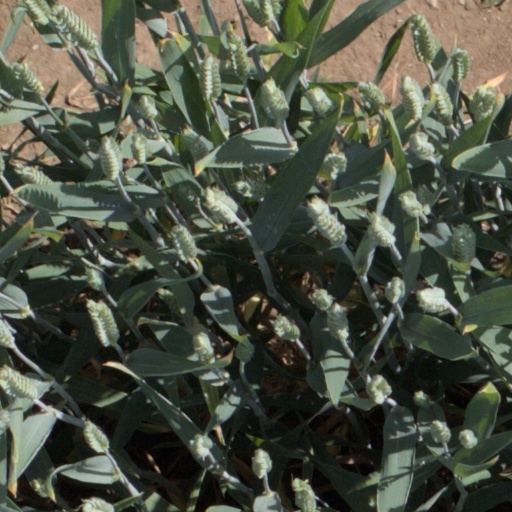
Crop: wheat